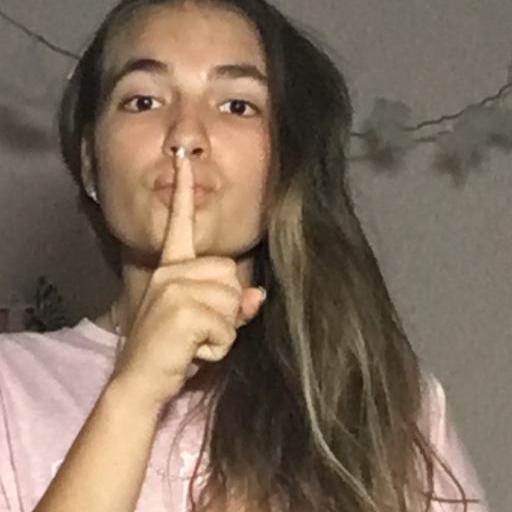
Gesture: mute